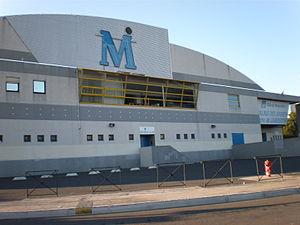
Le Palais des Sports Pierre de Coubertin à Montpellier (Hérault)
Le palais des sports Pierre-de-Coubertin, abrégé localement en « le Palais des Sports », est une salle omnisports de la ville française de Montpellier, nommée d’après Pierre de Coubertin. Ses tribunes sont prévues pour accueillir 4 003 spectateurs.
La Mosson est un quartier du nord-ouest de Montpellier peuplé d'environ 20 000 habitants. Sa construction, quelque peu à l'écart de l'urbanisation de la ville à l'époque, a commencé pendant la municipalité de François Delmas dans les années 1960. Il regroupe deux sous-quartiers :
Montpellier est une ville de France impliquée dans de nombreuses disciplines sportives. Plusieurs clubs de la ville côtoient aujourd'hui ou ont côtoyé, par le passé, l'élite de leur sport, comme le Montpellier Hérault Sport Club et auparavant, le SOM en football, le MHR en rugby à XV, les Diables Rouges en rugby à XIII, le MHB en handball, le Montpellier Paillade Basket en basket-ball, le Montpellier Volley UC en volley-ball, le MWP en water-polo, les Vipers en hockey sur glace, les Barracudas en baseball ou même les Hurricanes en football américain.